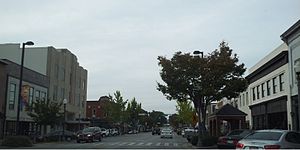
Florence (Alabama)
Florence er en by i den nordvestlige del af staten Alabama i USA. Byen er den største by i og administrivt sæde for det amerikanske county Lauderdale County. I 2010 havde byen et indbyggertal på 39.319.